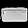
Label: Bag